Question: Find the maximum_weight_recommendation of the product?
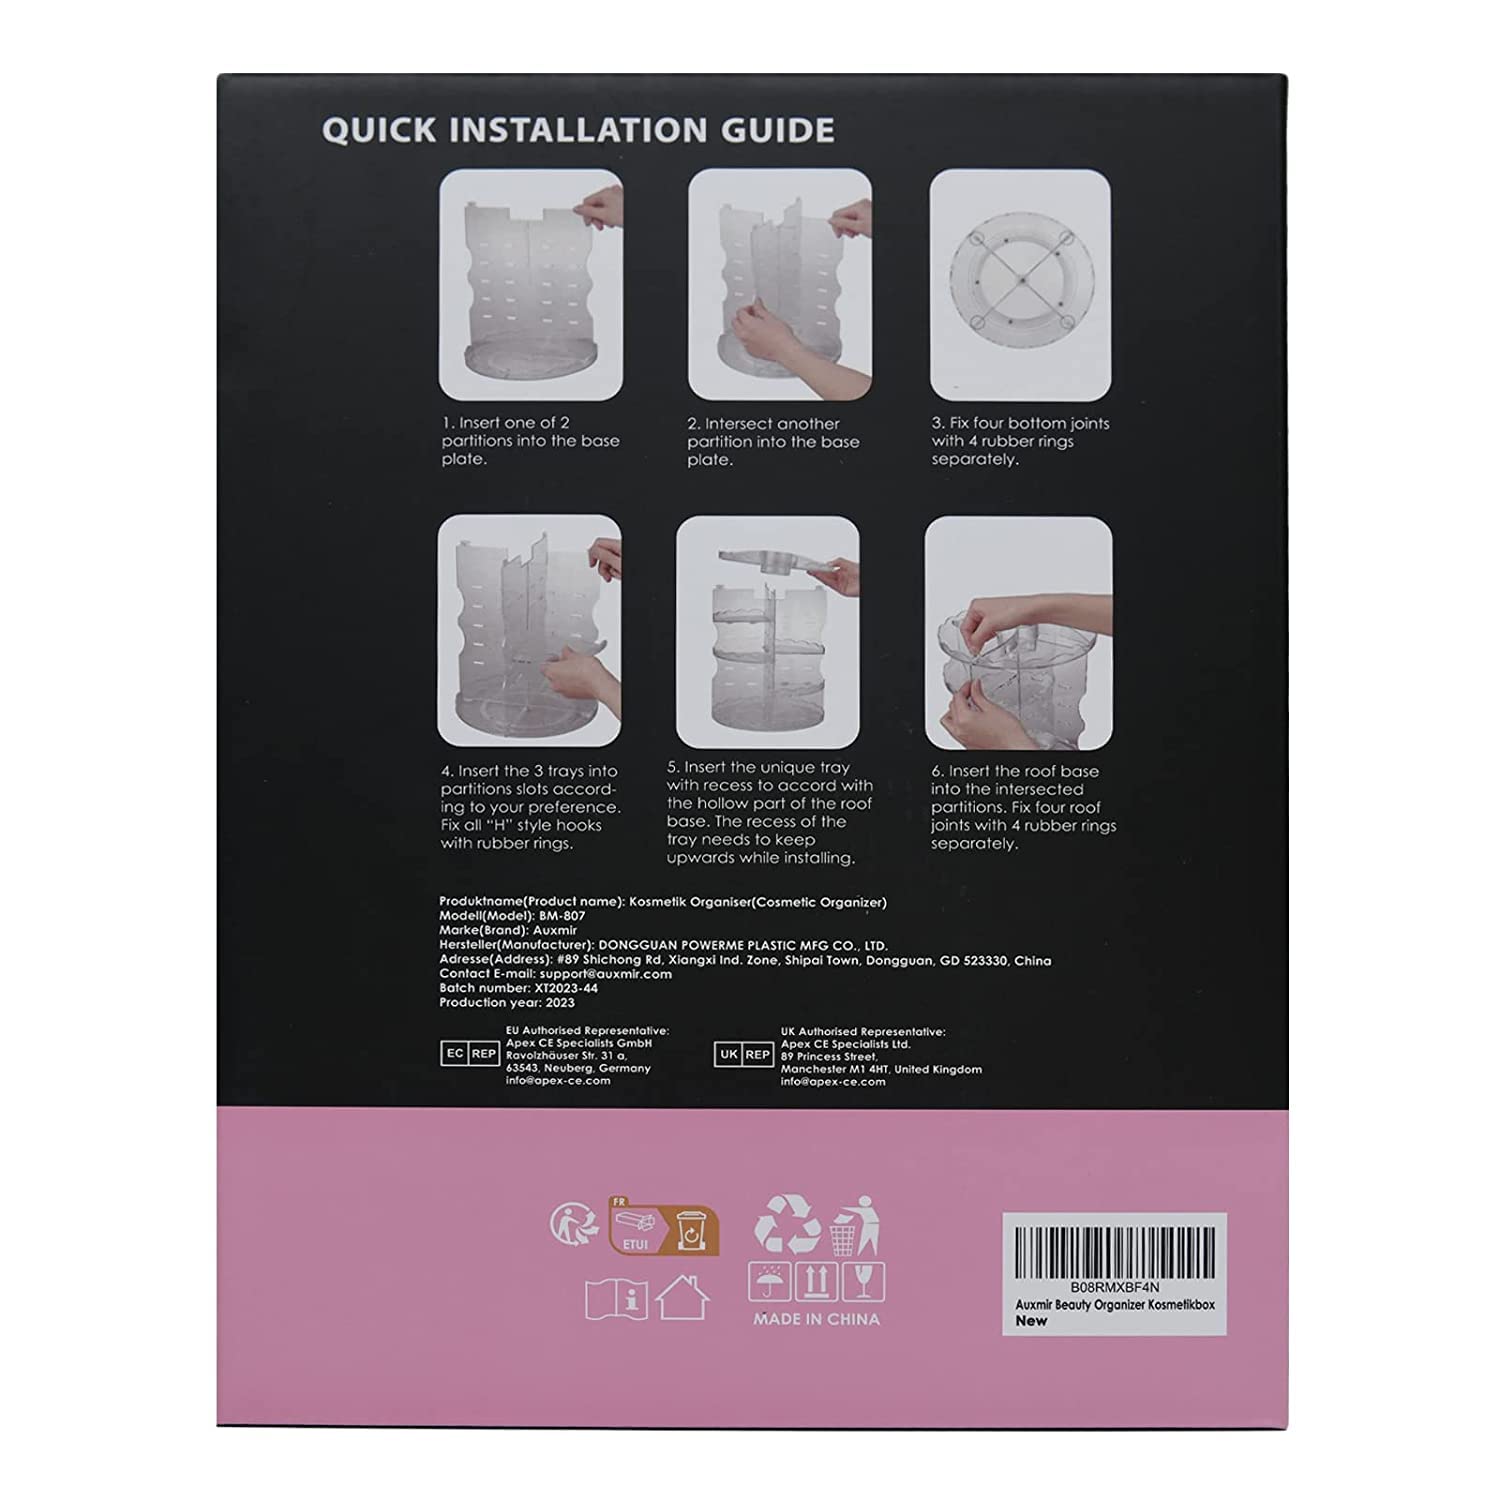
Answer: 2.0 ounce